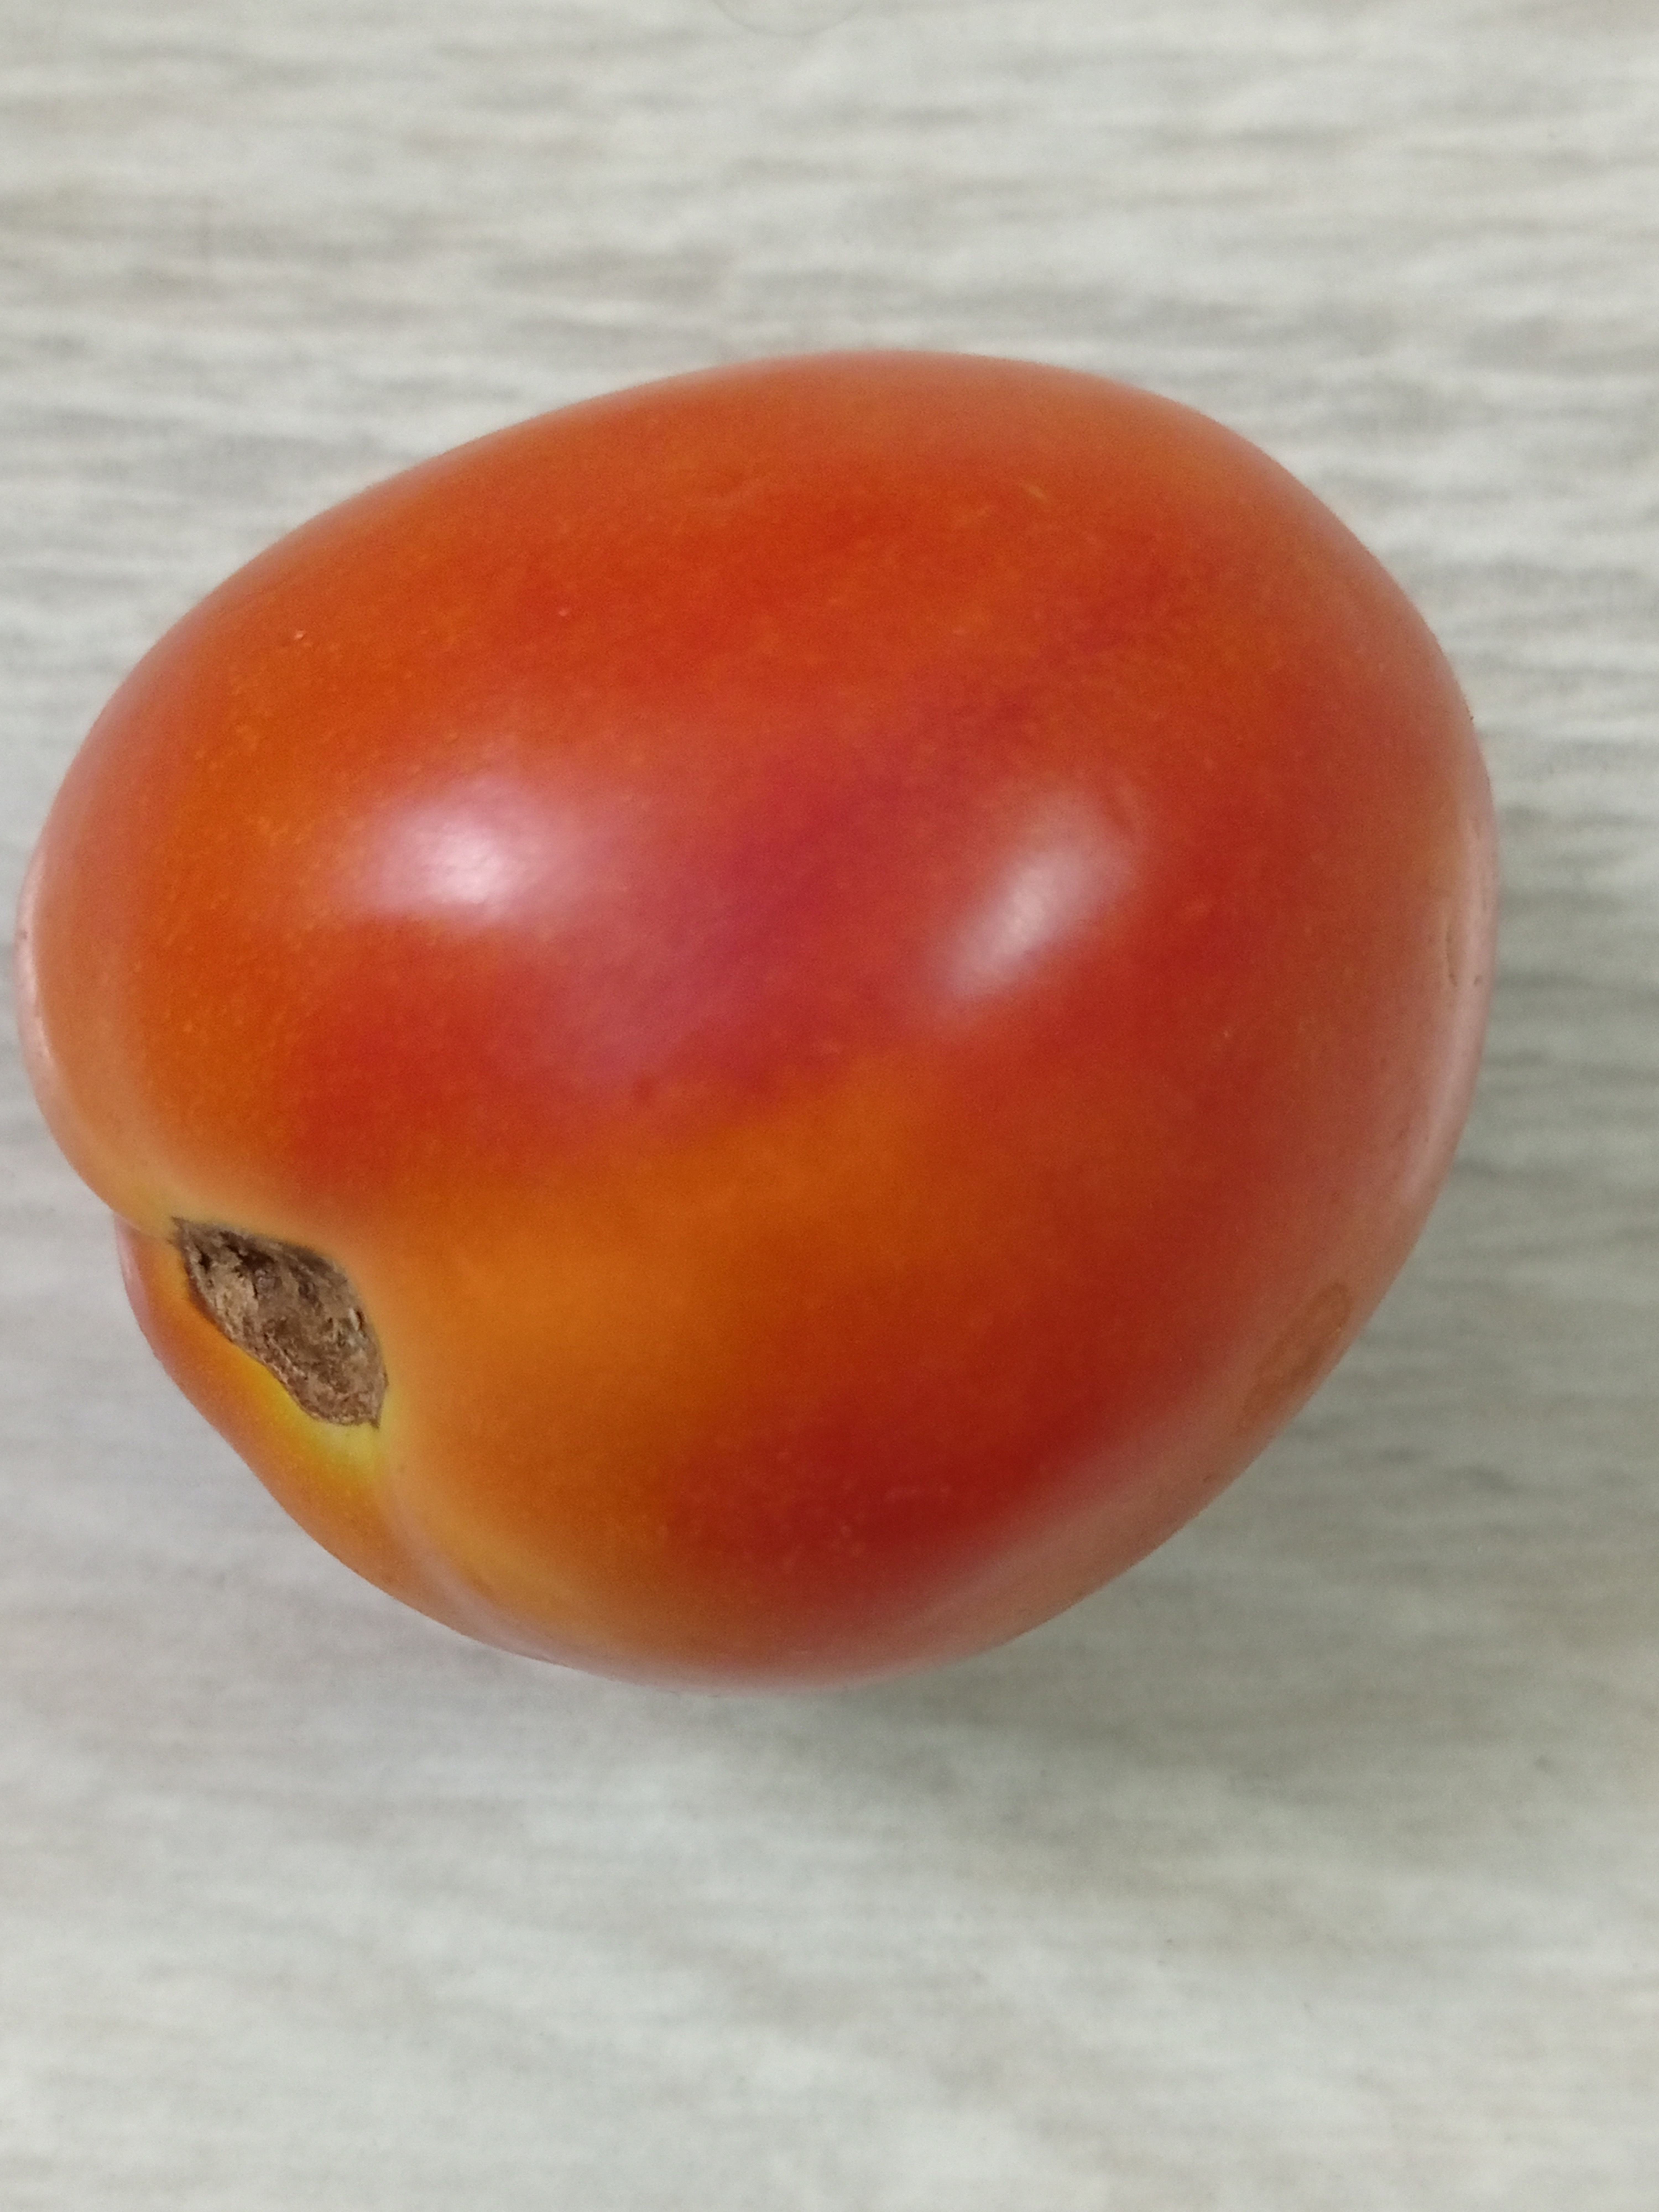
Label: Fresh